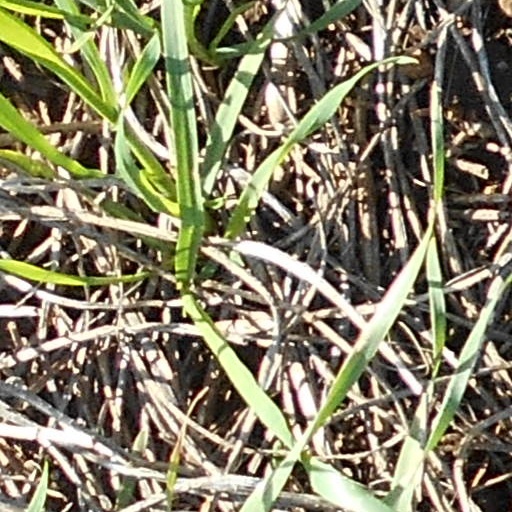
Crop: wheat